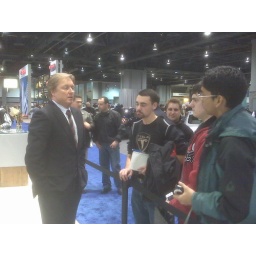
Henrik and some Engineering Students discuss the various green car initiatives in the market place...